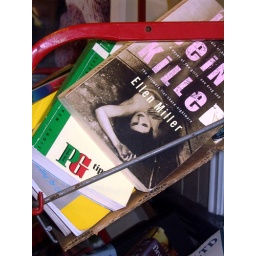
Seen in a basket in the ticket office at Sandling Station.